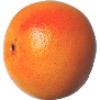
Label: Grapefruit Pink 1